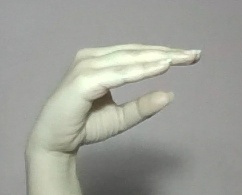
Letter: jeem